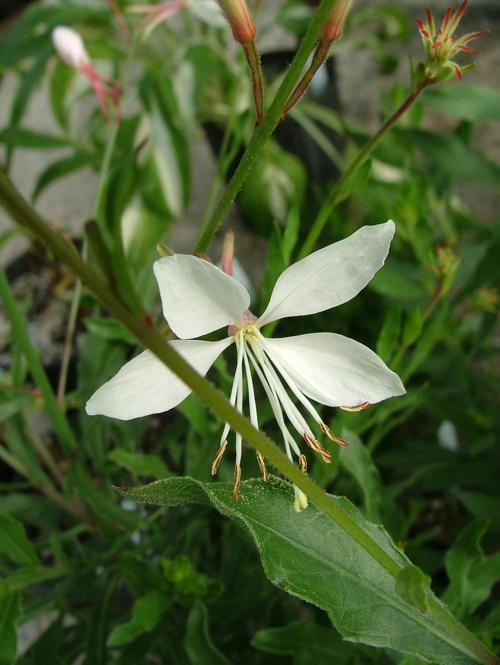
Label: gaura